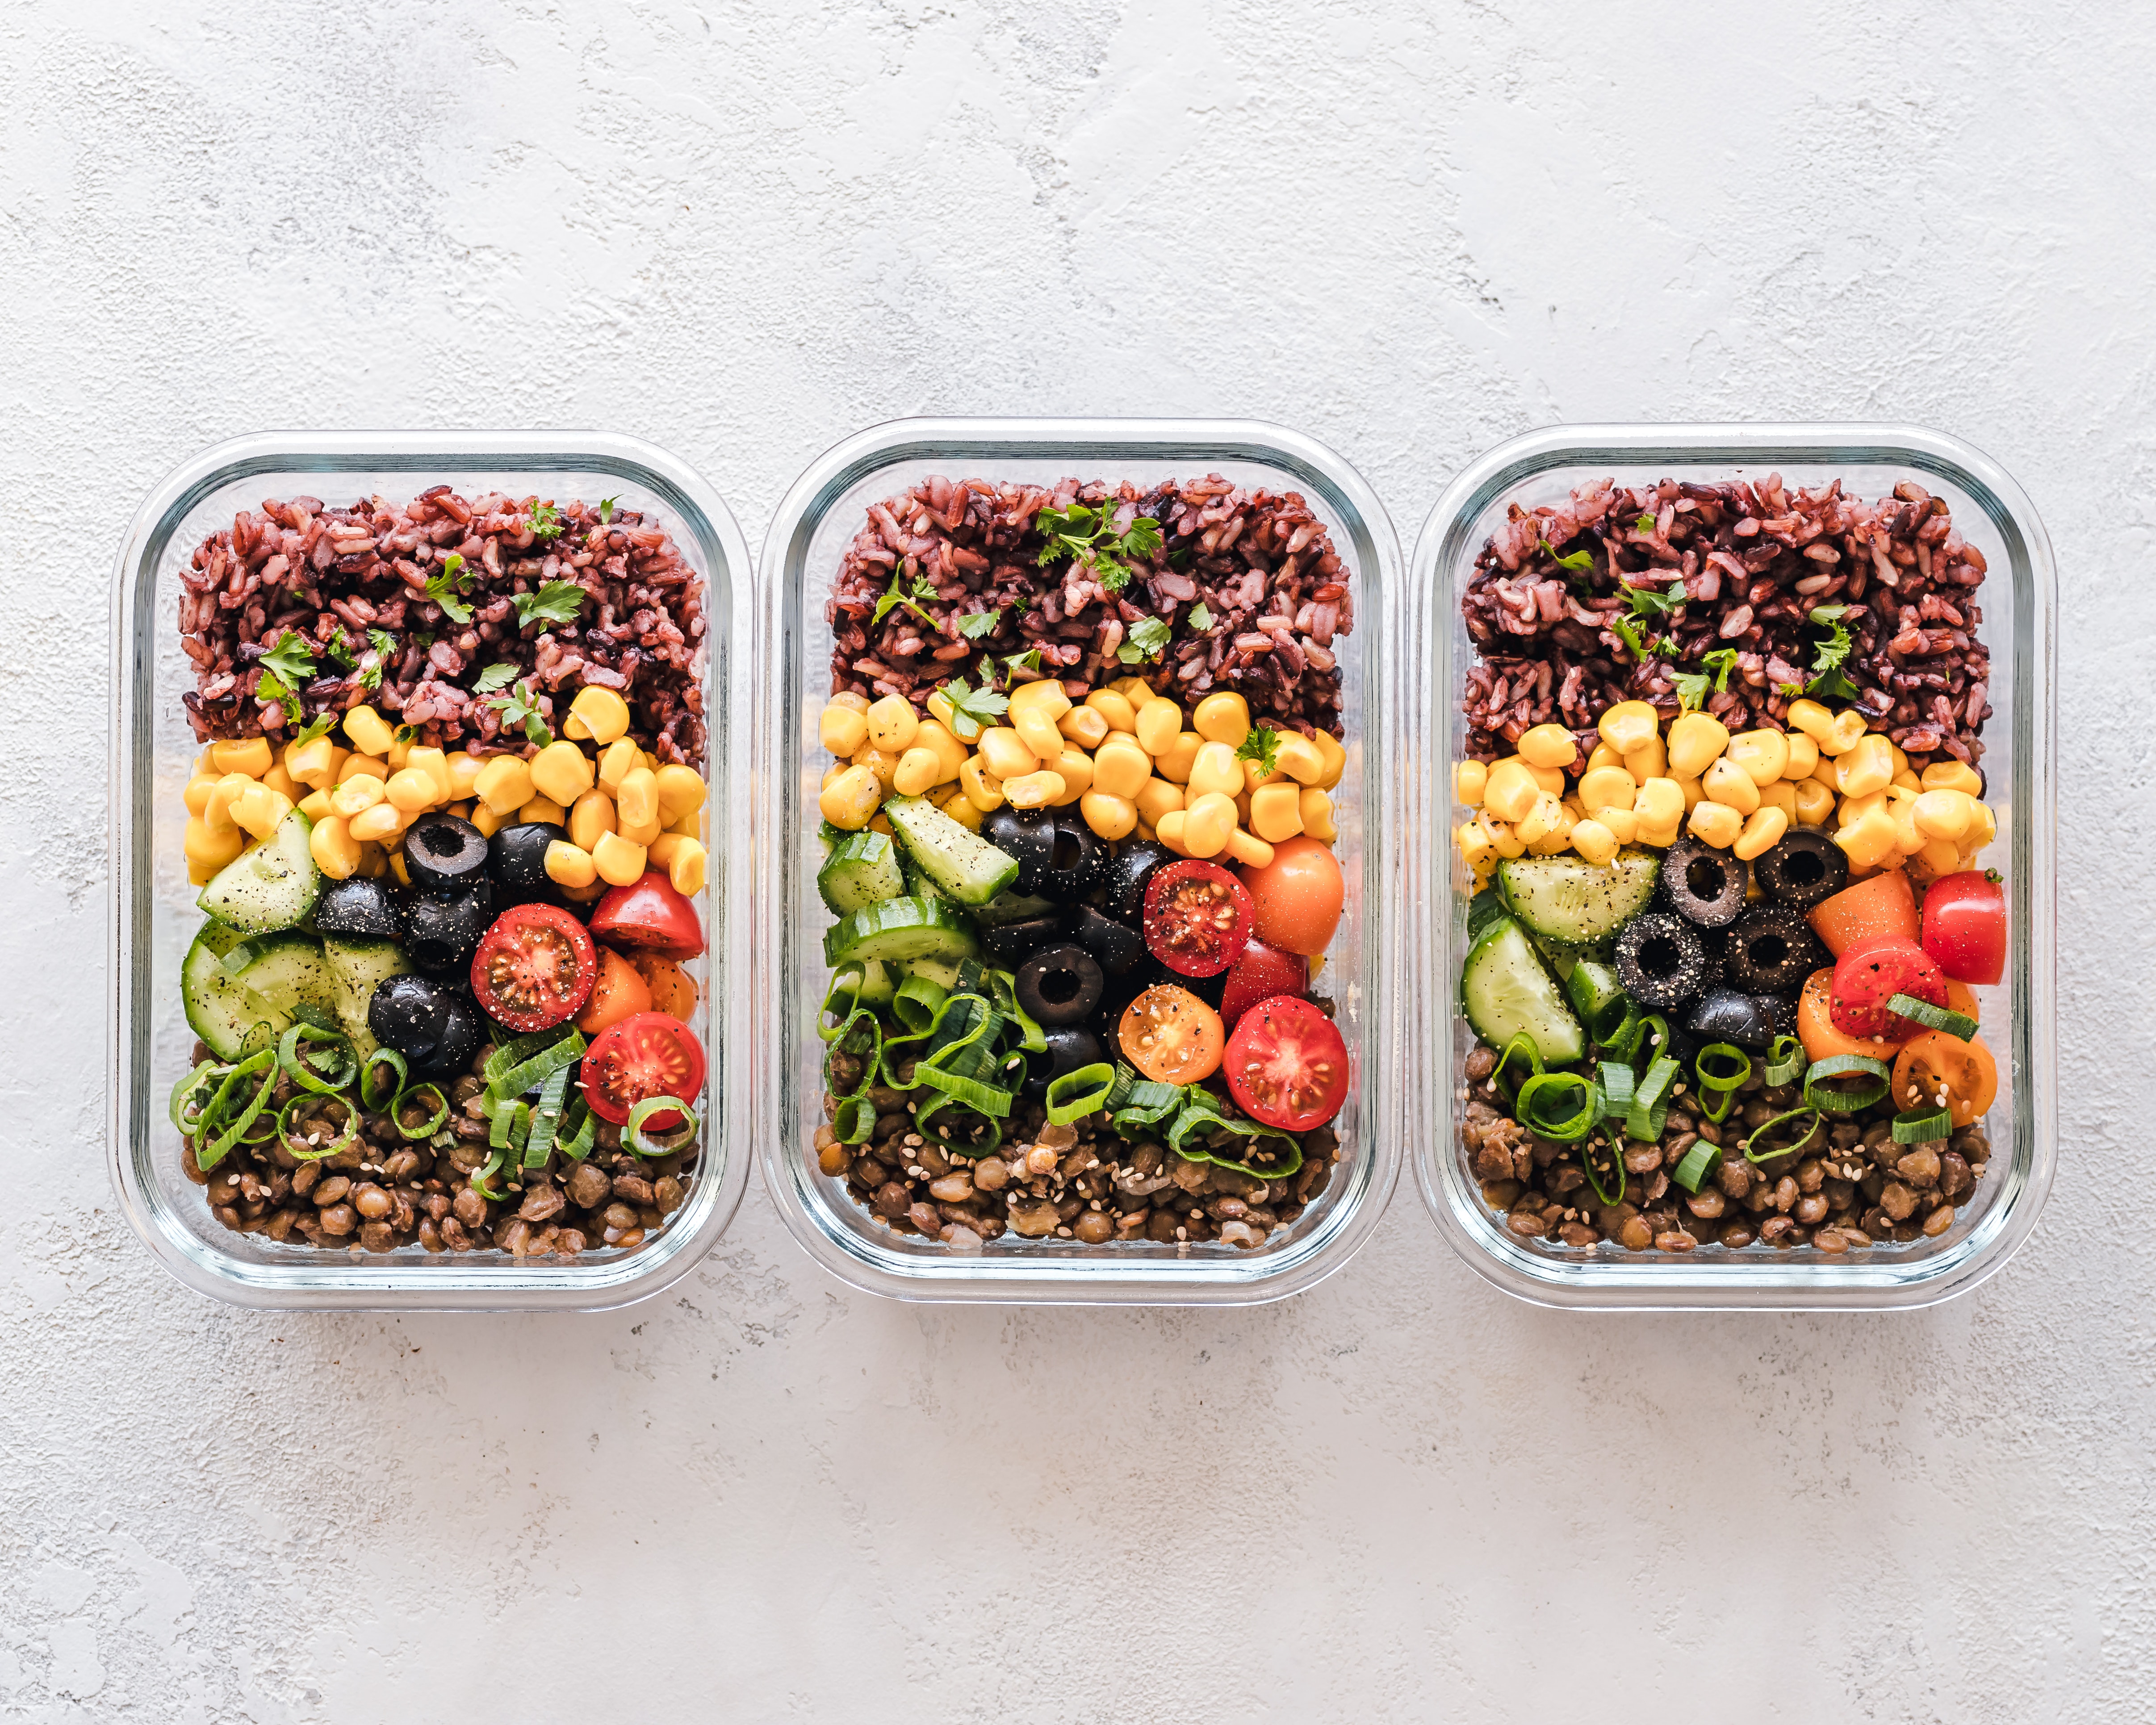
natural foods, food, superfood, Food group, vegetable, plant, dish, produce, cuisine, fruit, ingredient, legume, vegetarian food, vegan nutrition, recipe